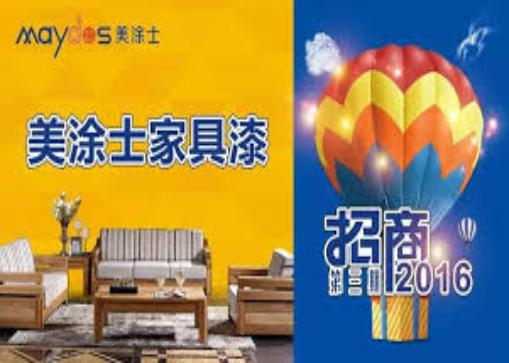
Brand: maydos
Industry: Necessities